Dumaresq

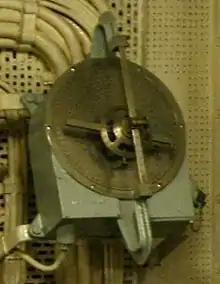
A dumaresq installed in the fire control room of . In this setup, the enemy ship is travelling almost perpendicular to the "Belfast".

The Dumaresq is a mechanical calculating device invented around 1902 by Lieutenant John Dumaresq of the Royal Navy. It is an analog computer that relates vital variables of the fire control problem to the movement of one's own ship and that of a target ship.